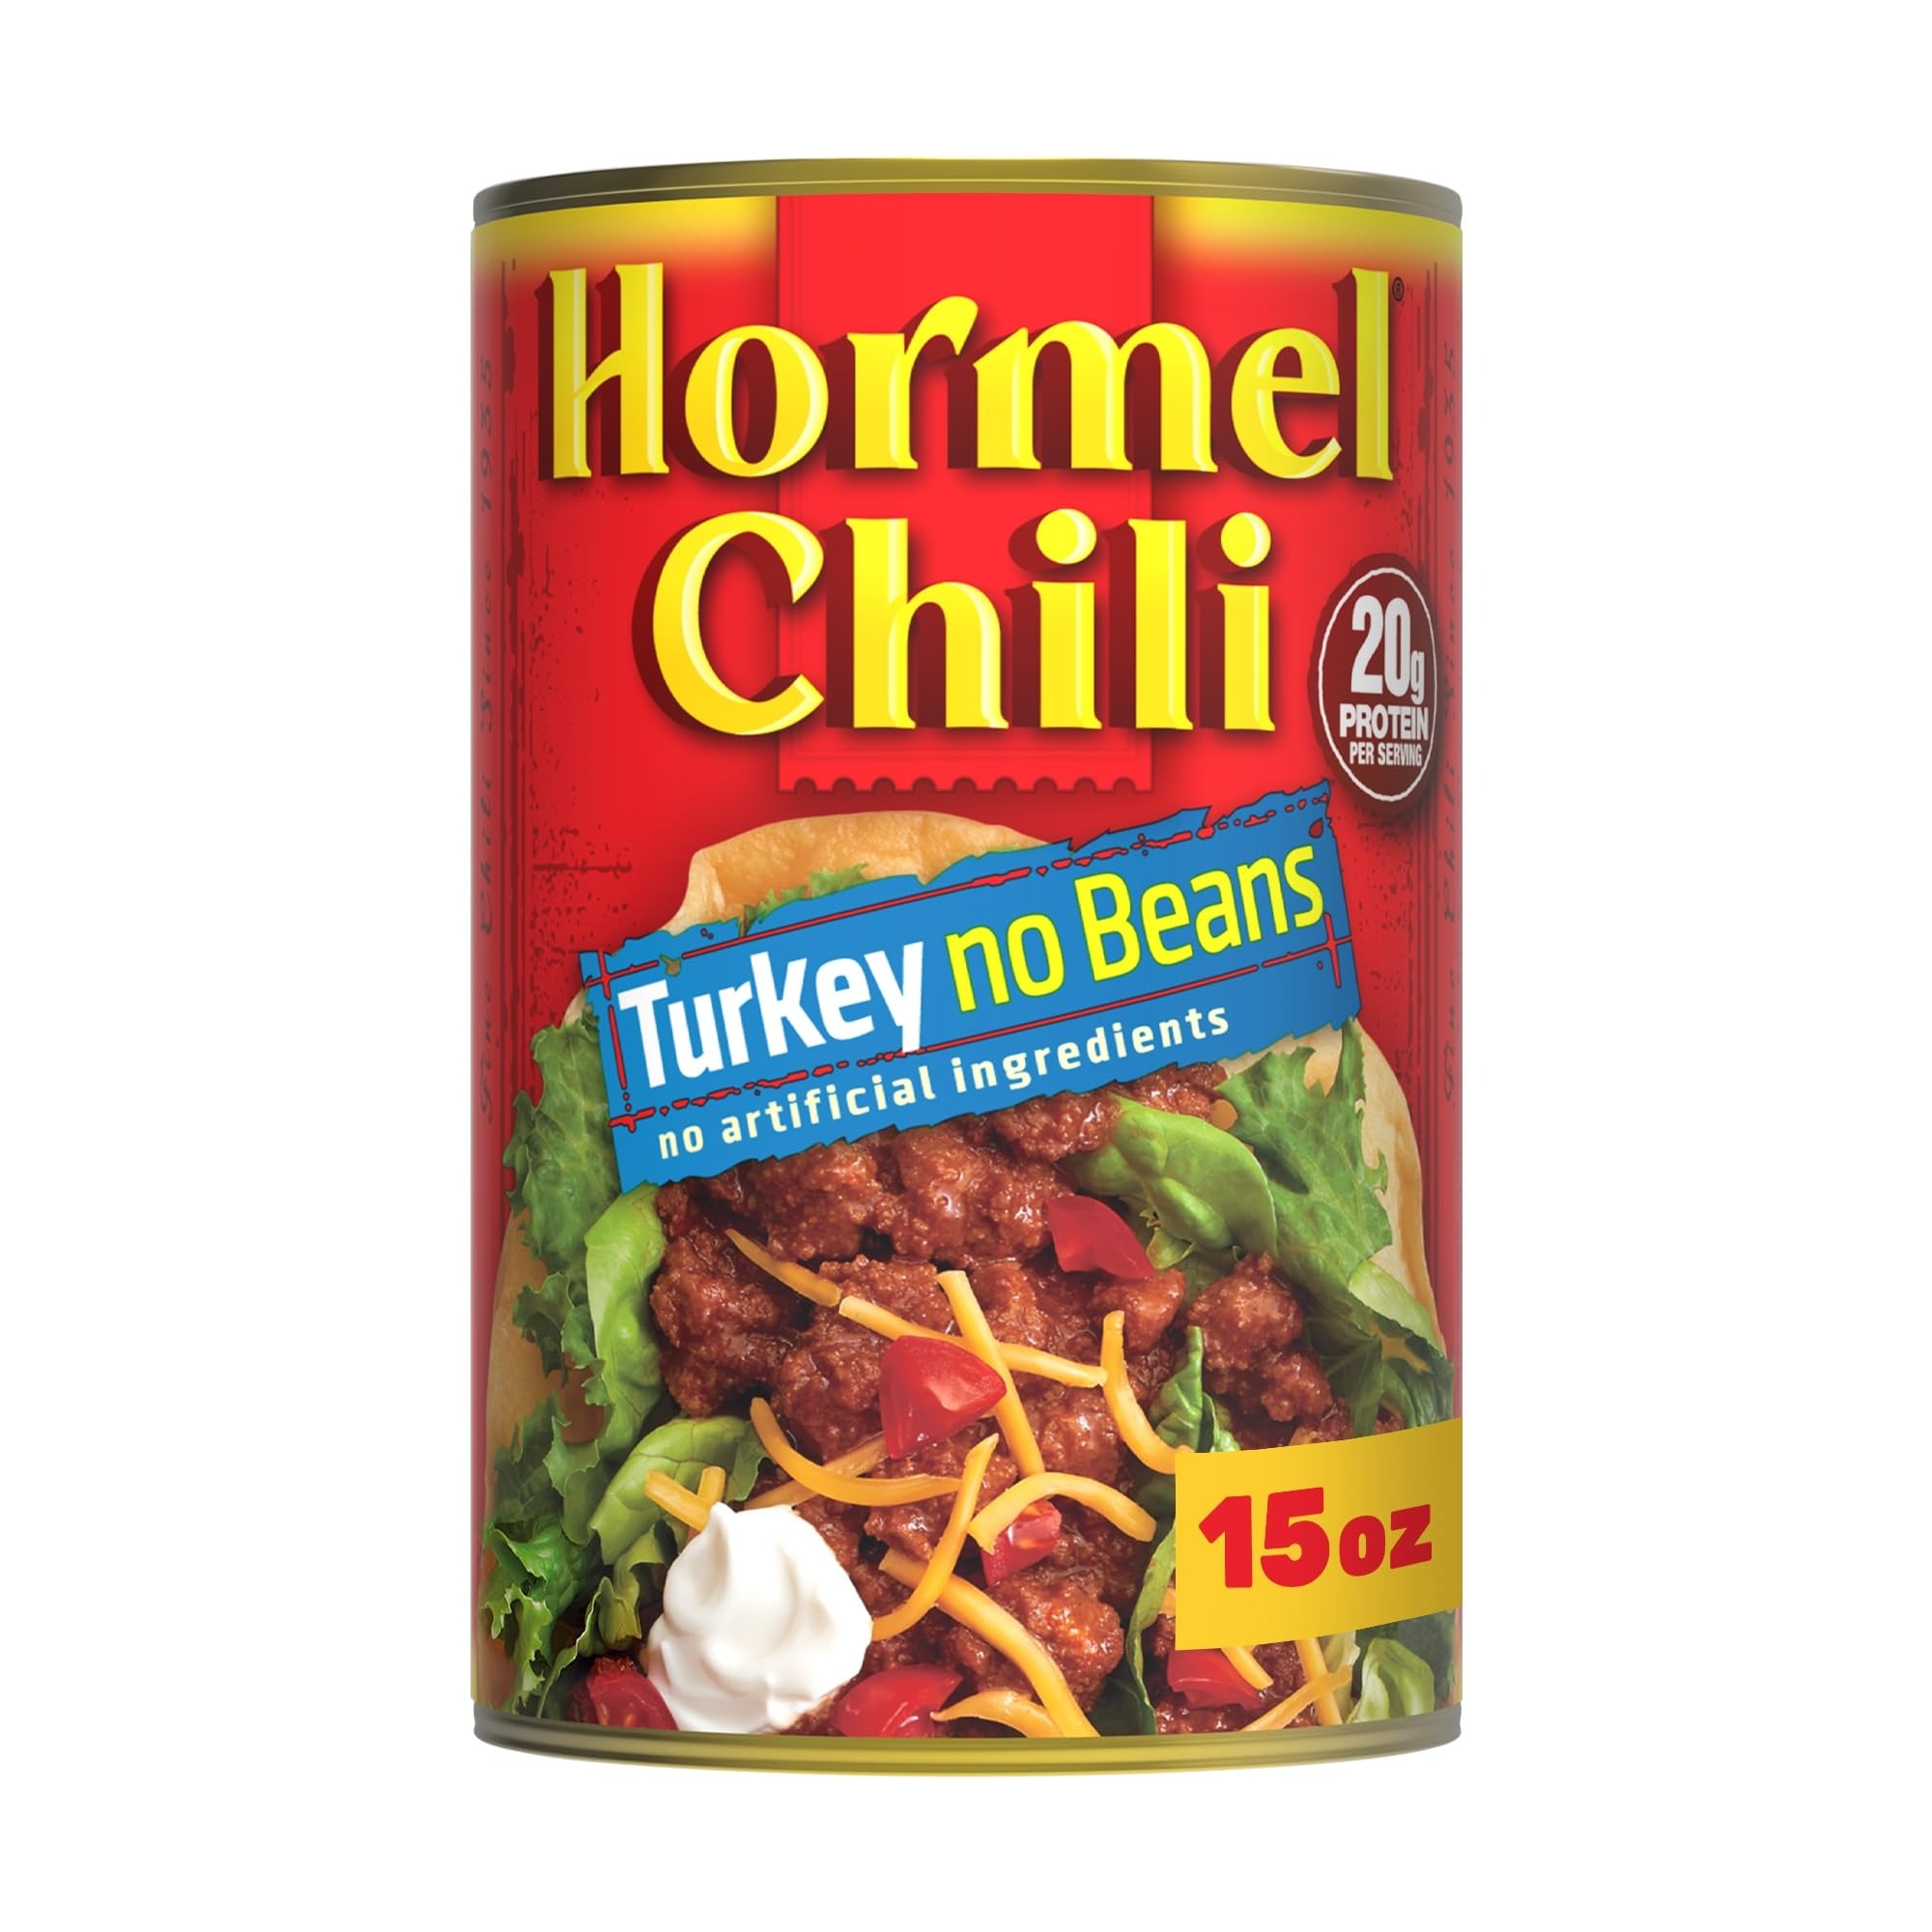
Item Name: HORMEL Chili Turkey No Beans, 15 Ounce (Pack of 12)
Bullet Point 1: Turkey Chili: Made from a tasty, slow simmered recipe with a savory blend of spicy chili flavors and choice ingredients, this savory turkey chili is sure to please. 23 grams of protein per serving, 98% fat free
Bullet Point 2: Pop the Top and Serve: This can features an easy-pull top for quick and convenient meal prep. Our chili is gluten free with no artificial ingredients or preservatives added. Can coatings are BPA free
Bullet Point 3: Pour on the Flavor: Our chili makes a great topping for hot dogs, french fries and chips. Try it in casseroles, mac and cheese, hot dishes, enchiladas, spaghetti and more, or just enjoy it on its own
Bullet Point 4: Try Them All: We make an array of delicious chilis including with and without beans, less sodium, vegetarian, and with turkey, chicken or beef! Find the one you like best to satisfy your chili cravings
Bullet Point 5: Number 1 Selling Chili in America: Since 1936 we've brought you the tastiest canned chili, made from choice ingredients and cooked to perfection. It's no wonder we're America's favorite chili from coast to coast
Value: 180.0
Unit: Ounce

Price: 3.13